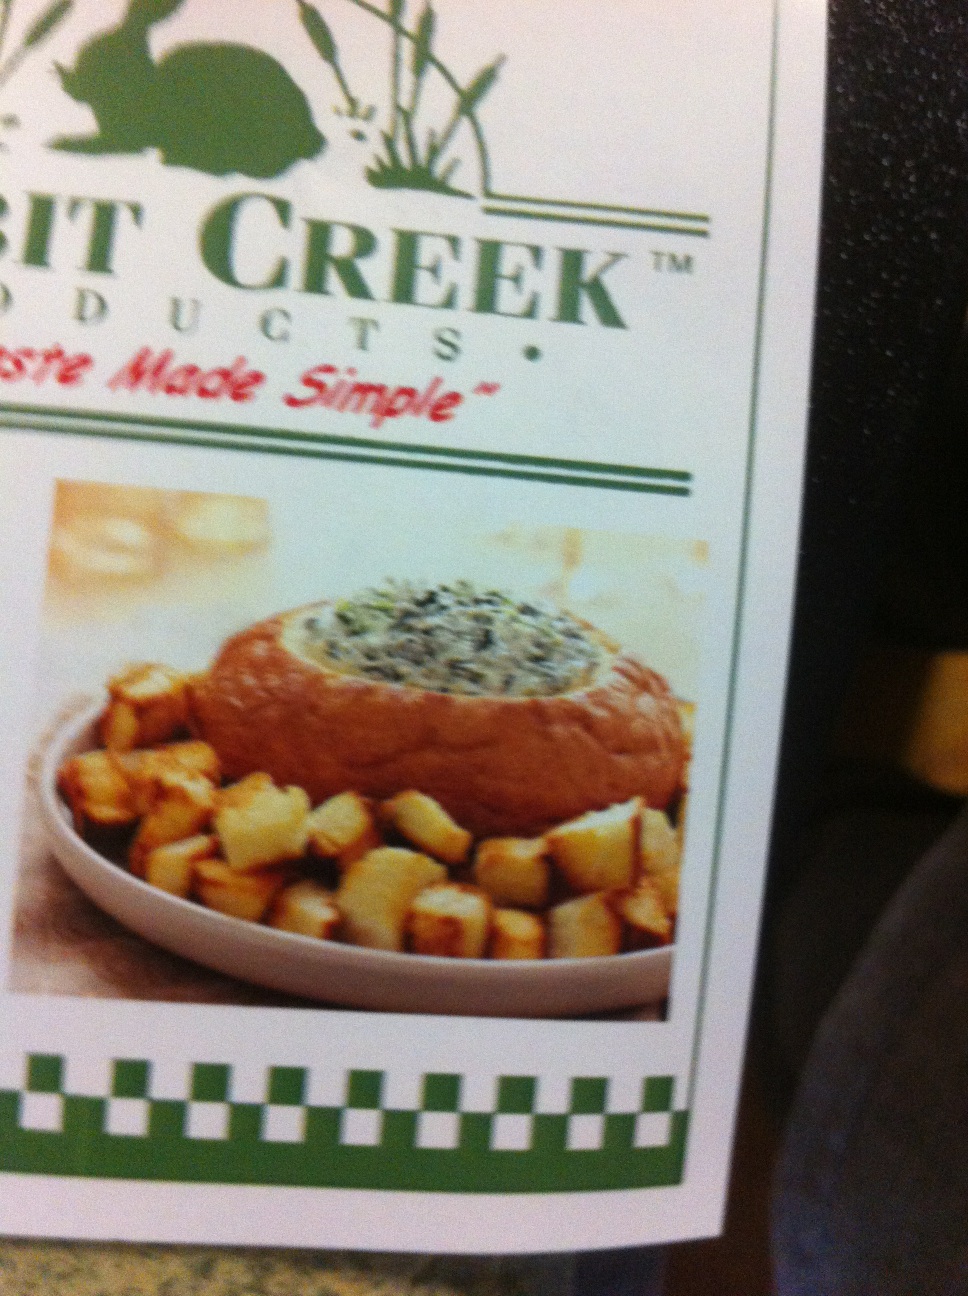Question: Can I have the directions to prepare this? Thanks.
Answer: unanswerable